Pernilla Wahlgren

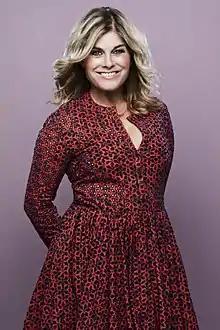
Wahlgren in 2016

Pernilla Nina Elisabet Wahlgren (born 24 December 1967) is a Swedish singer and actress. She has sung in Melodifestivalen several times; her 1985 entry titled "Piccadilly Circus" became popular and successful. She has acted in several plays and films, playing roles including Esmeralda in the Academy Award-winning "Fanny and Alexander". She has twice received the Guldmasken award for her work in theater.